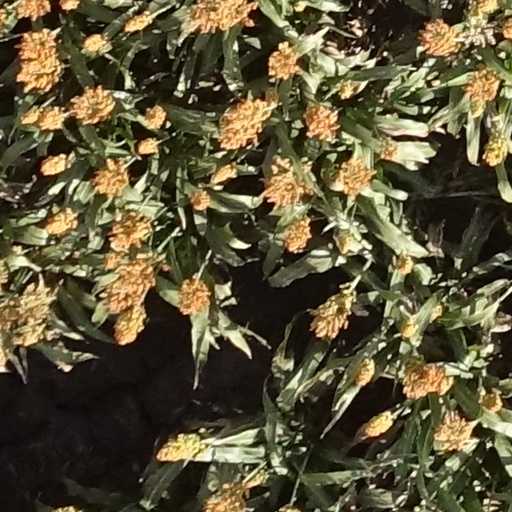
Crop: sorghum